Manhattan, Nevada

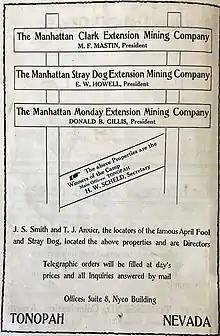

Considerable volcanic activity and caldera development initiated in the Manhattan Caldera Complex about 16 million years ago in the Toquima mountains north of Manhattan Gulch. It is likely that gold was transported by solutions in a hydrothermal cell from an igneous intrusion, and perhaps from country rock, to the host rock. When the gold at Manhattan was deposited, approximately 16 million years ago, the hydrothermal cells may have operated at some distance beneath the Earth's surface. Over time, however, the upper formations at Manhattan eroded, as evidenced by the well-rounded and low-lying hills in the area, and the gold they contained was washed down Manhattan Gulch and deposited in gravel.